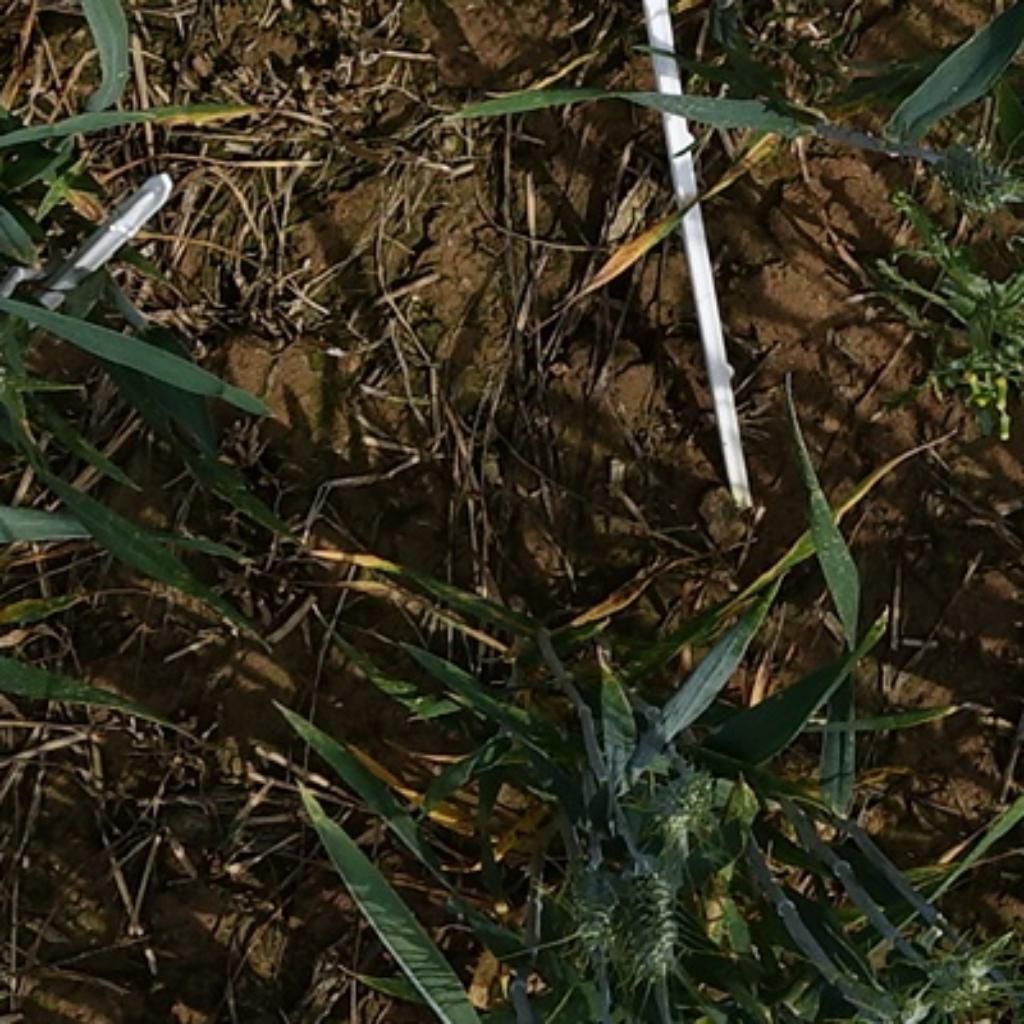
Country: France
Location: VLB
Wheat development stage: Filling